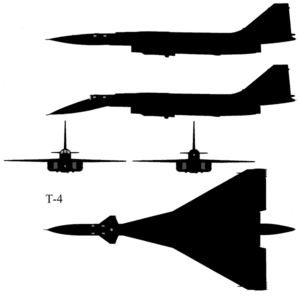
Le Soukhoï T-4, ou « Article 100 », ou « Sotka » était un projet soviétique d'avion à haute vitesse, de reconnaissance, de lutte anti-navire et de bombardement stratégique qui n'a pas dépassé l'état de prototype. Il est aussi appelé quelquefois Su-100, abréviation qui désigne aussi le char d’assaut soviétique SU-100 de la Seconde Guerre mondiale.